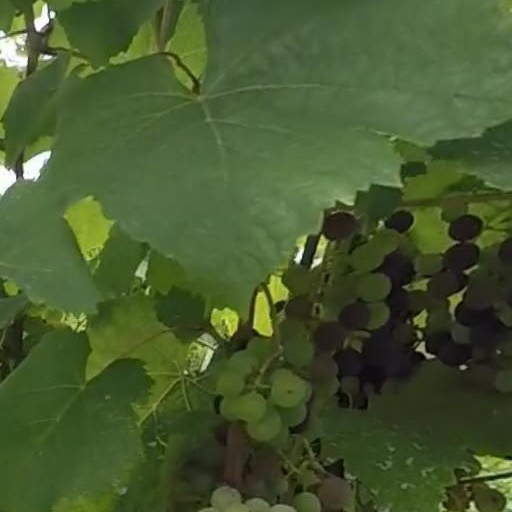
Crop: grape